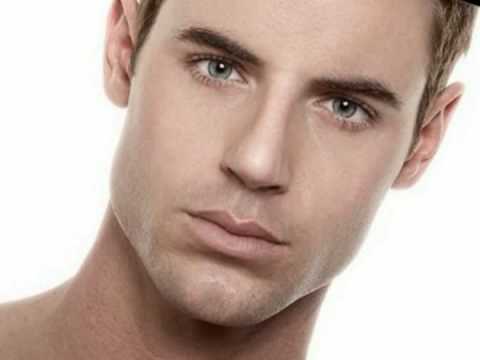
Label: Colored